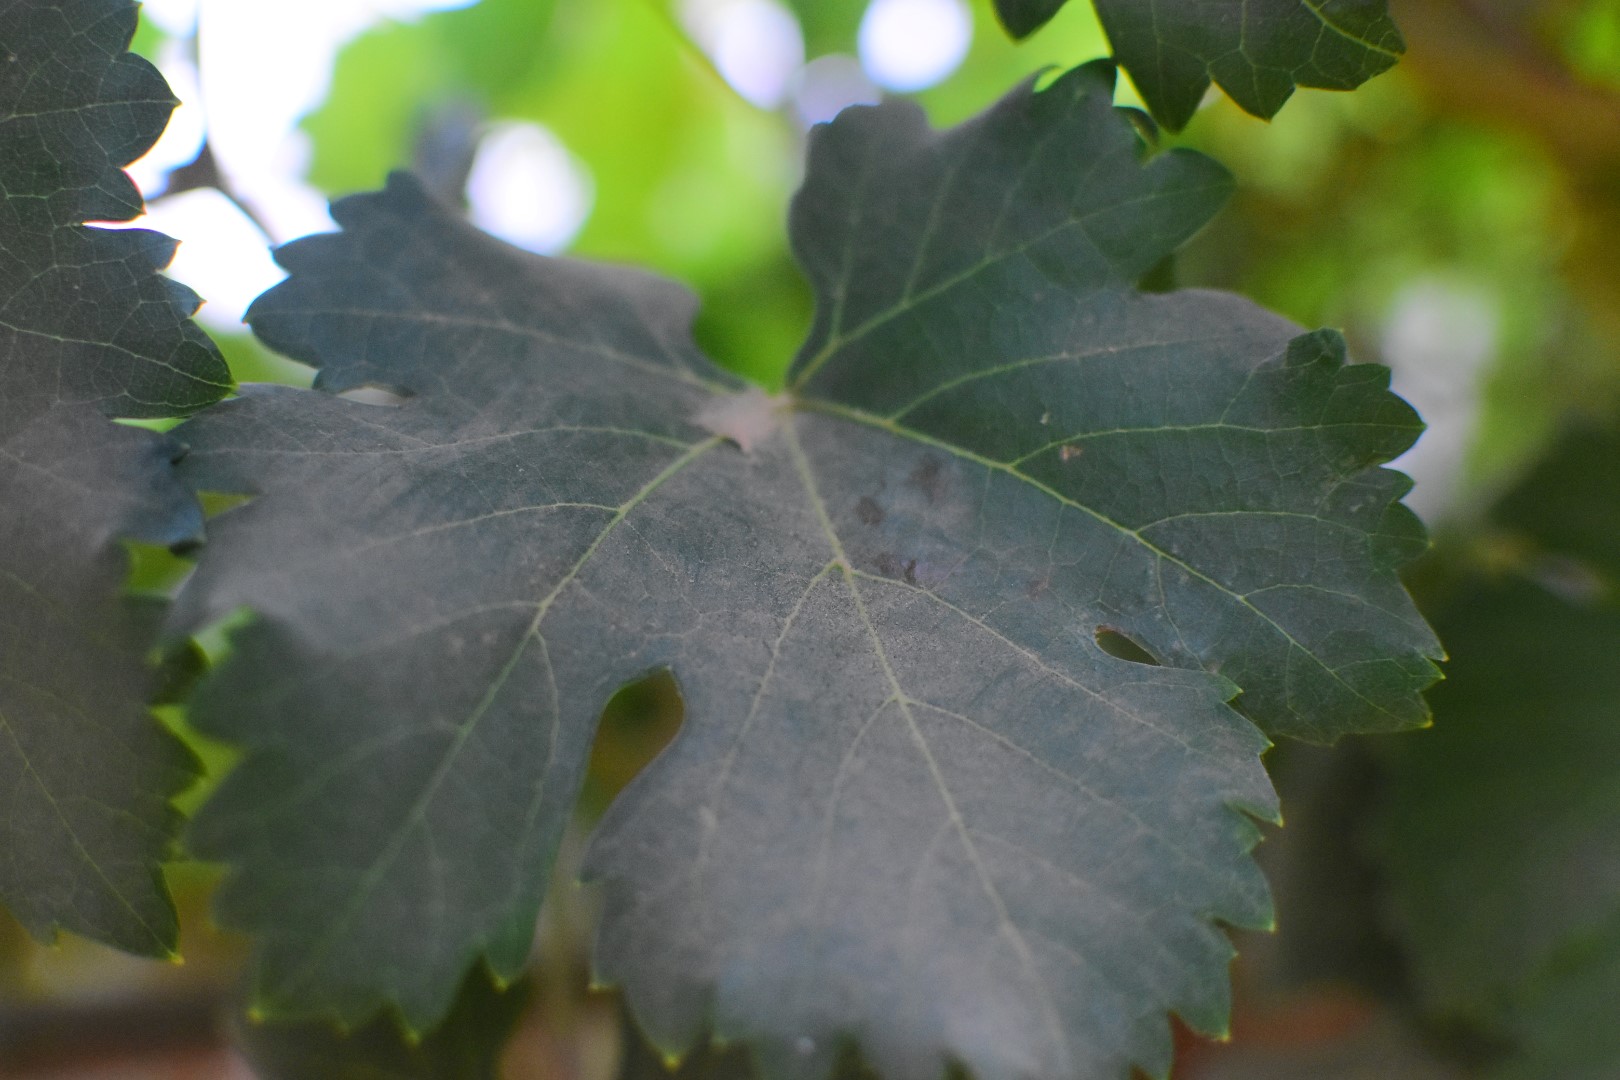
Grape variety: Aswud Balad